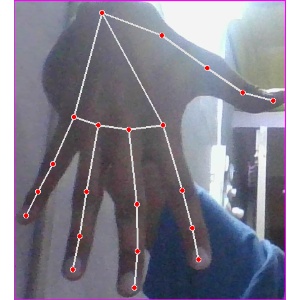
अक्षर: ढ